Massachusetts Museum of Contemporary Art

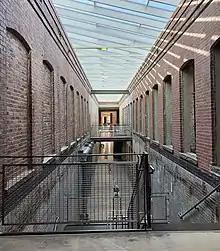
Atrium of Building 6, renovated in 2017.

On May 29, 2017, Building 6 was opened as gallery space, adding some 130,000 square feet of exhibition space.